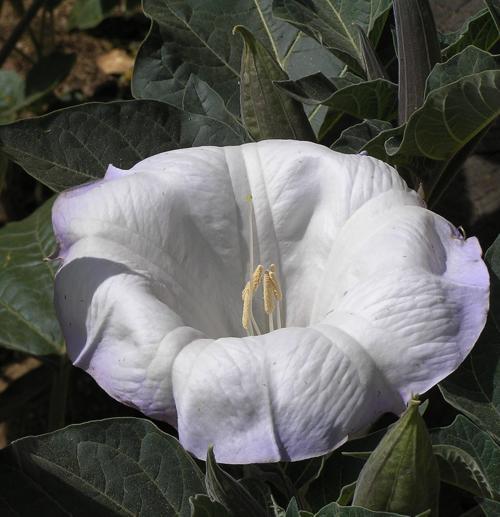
Label: thorn apple